Seale baronets

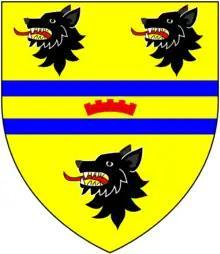
Arms of Seale: "Or, two barrulets azure between three wolf's heads erased sable in the fess point a mural crown gules"

The Seale baronetcy, of Mount Boone in the County of Devon, is a title in the Baronetage of the United Kingdom. It was created on 31 July 1838 for John Henry Seale, Whig Member of Parliament for Dartmouth from 1832 to 1844. The second Baronet was sixteen times Mayor of Dartmouth.